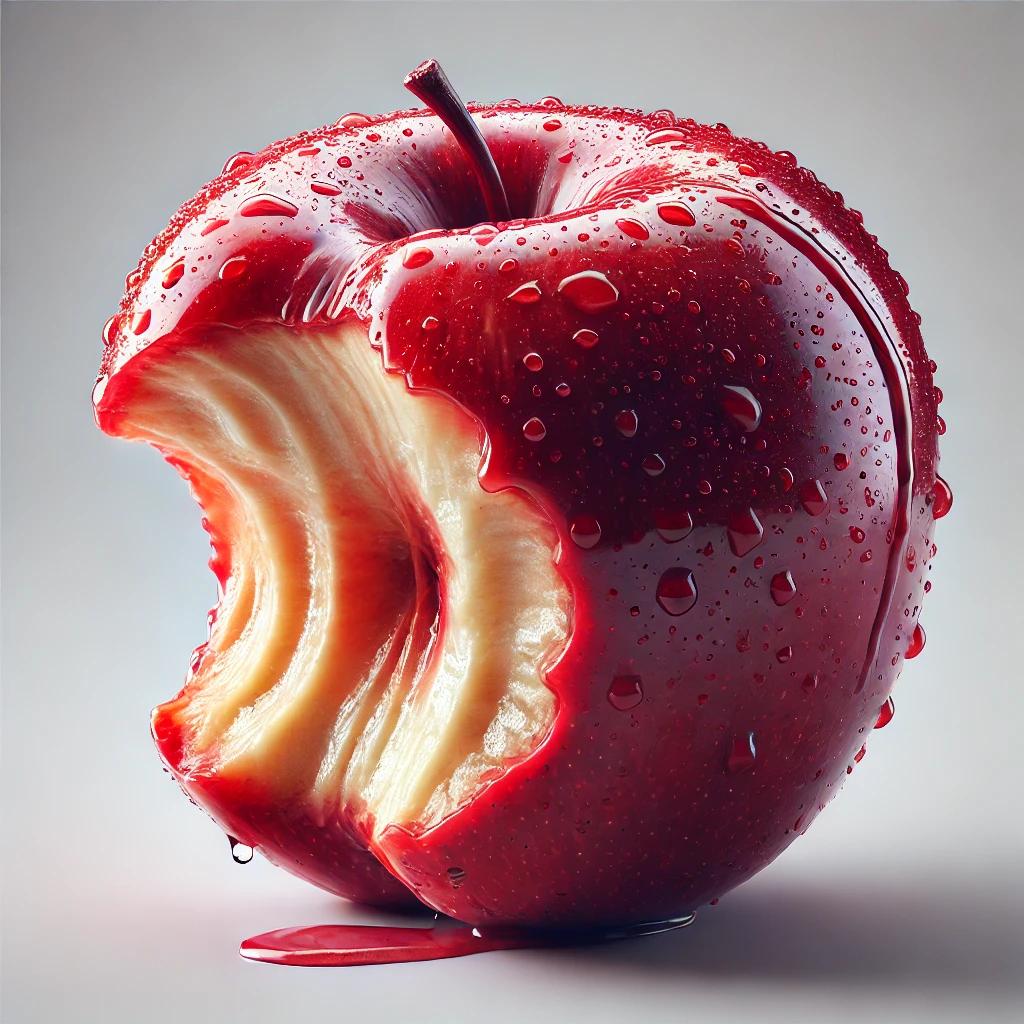
Etiqueta: orgánico